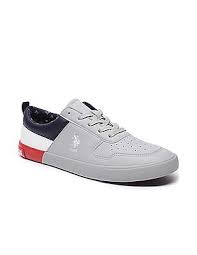
Label: Sneaker